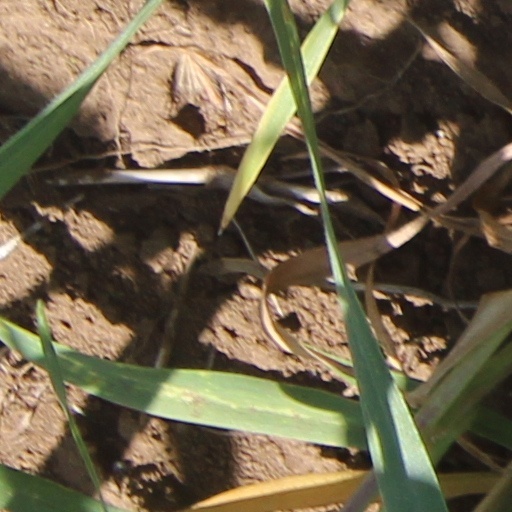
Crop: wheat